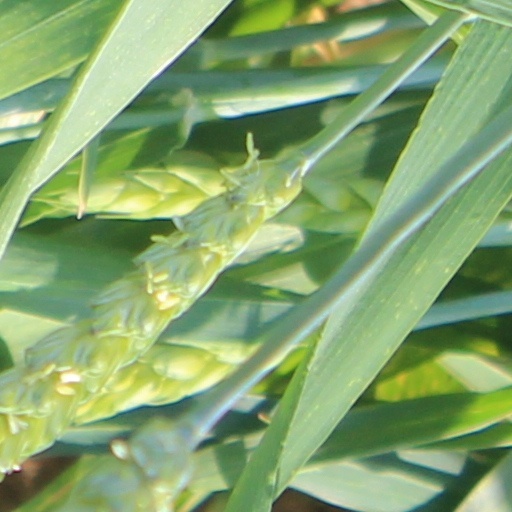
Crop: wheat